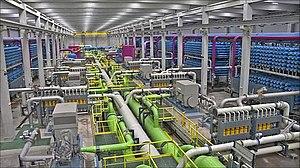
La plus grande usine d'Europe de dessalement de l'eau de mer est installée près de Barcelone, en Espagne. Capacité quotidienne est de 200 000 m3 d'eau potable.
La plomberie est un métier très ancien, dont l'origine remonte à la construction des pyramides en Égypte antique ; attesté par des tuyaux en cuivre vieux de 4 500 ans, c'est un métier qui n'a cessé de s'améliorer et de se développer au cours des siècles et des générations de plombiers qui l'on servi.